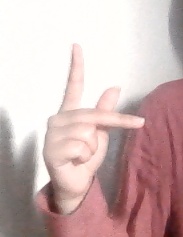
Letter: dha